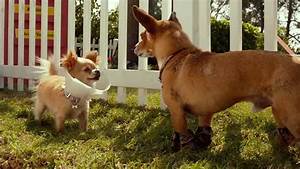
Label: dog